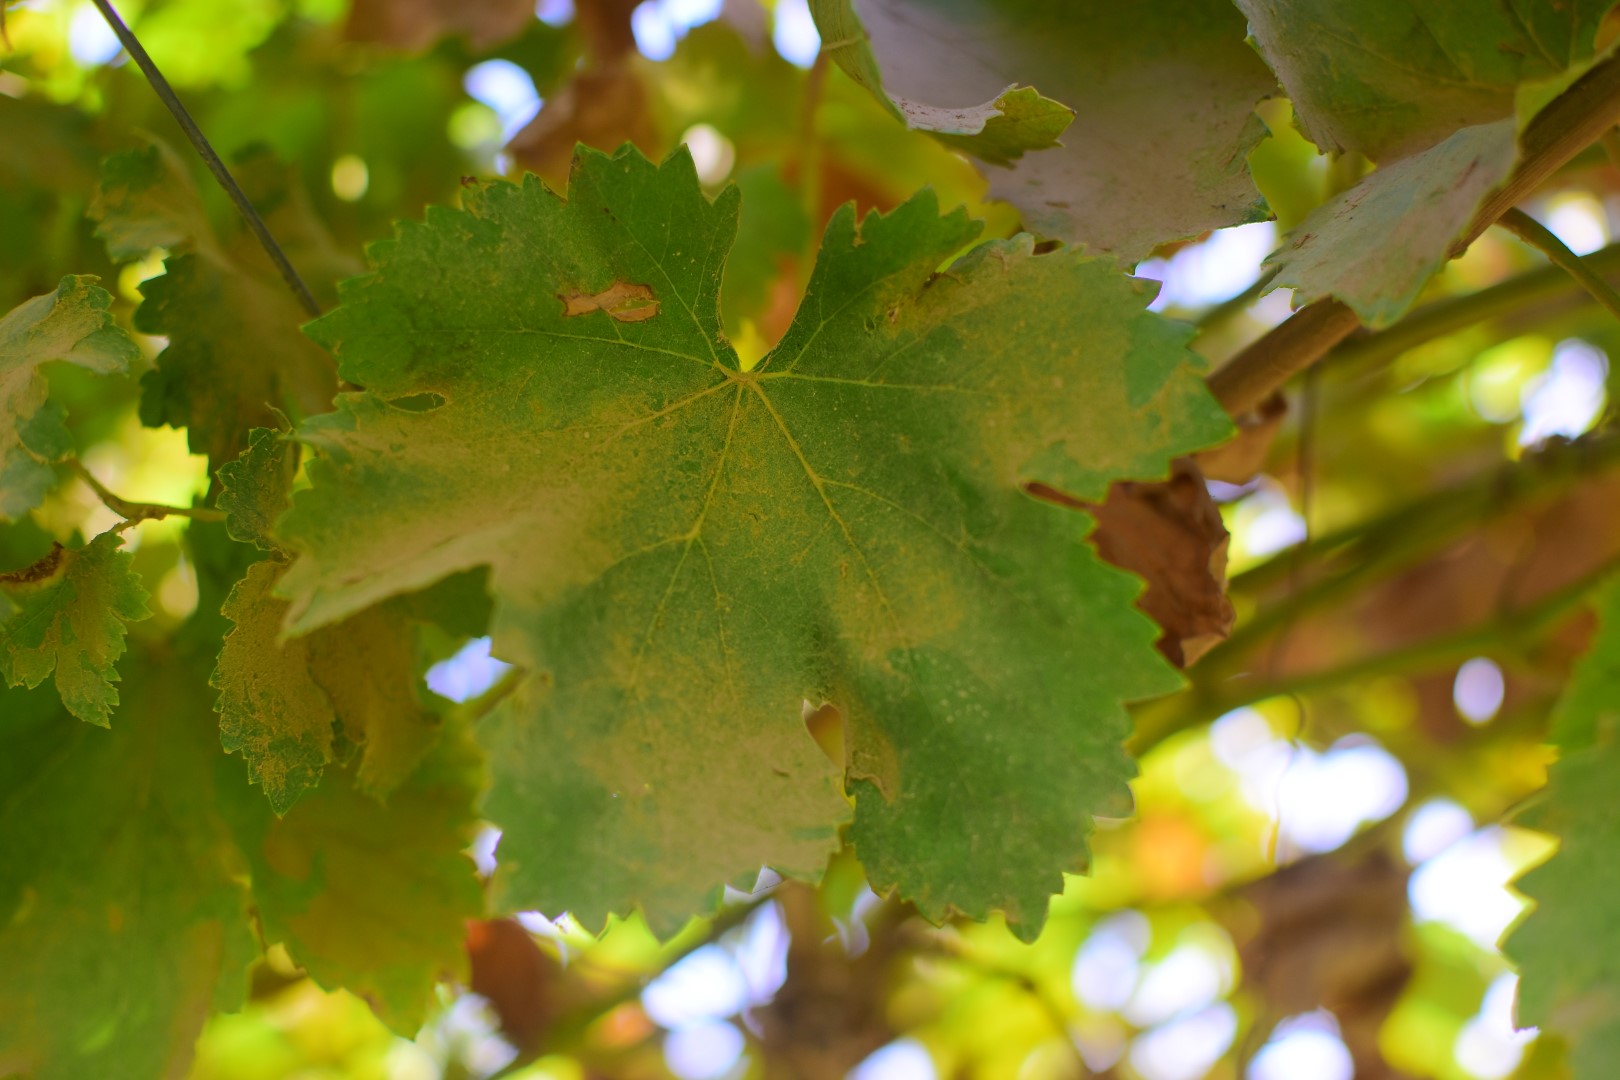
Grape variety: Deas Al-Annz